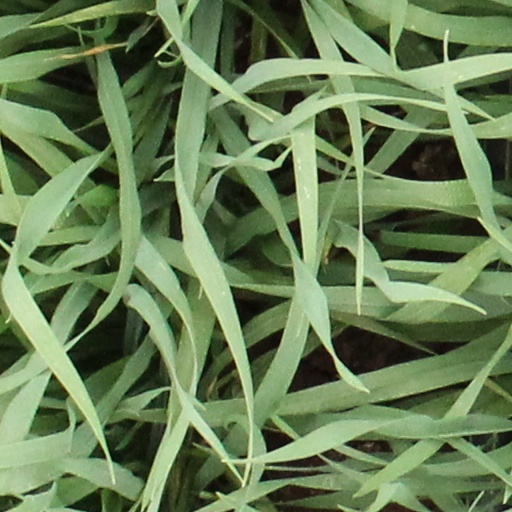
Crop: wheat